Frank Jenner

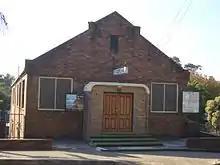
Jenner attended Bexley Gospel Hall from 1953 until his death in 1977.

In later years, Jenner developed Parkinson's disease and therefore retired from IBM. With money that Jessie had inherited, the couple moved to Bexley in 1953, where they began attending Bexley Gospel Hall. Towards the end of his life, Jenner developed dementia and his narcolepsy worsened. For six months, he was confined to a bed and was treated with amphetamine. He was then diagnosed with colorectal cancer and spent a subsequent ten days at Calvary Hospital, Kogarah, New South Wales, where he died at 11:45pm on 8May 1977 at the age of 73. Because he had befriended so many police officers towards the end of his life, his body was given a police escort to the burial, which took place at Woronora Lawn Cemetery. His wife died two years later.